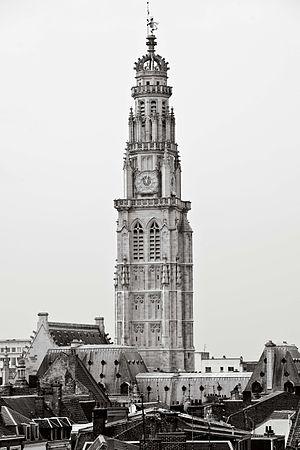
Beffrois de Arras.